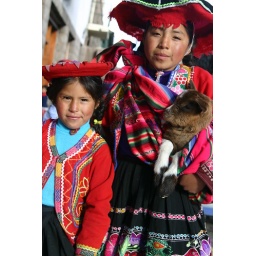
Two young girls dressed up in traditional garb in Cuzco.